Jeff Garlin

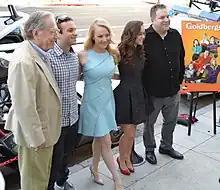
Garlin with his castmates from "The Goldbergs"

From 1997 to 1999, Garlin spent three seasons on NBC's "Mad About You" in the role of Marvin. He co-stars in and executive produces the HBO series "Curb Your Enthusiasm". He had a recurring role on the series "Wizards of Waverly Place" as Uncle Kelbo, appearing in three episodes over the first three seasons.